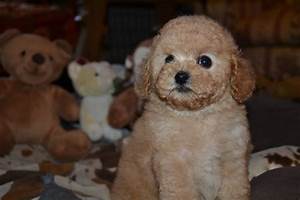
Label: dog